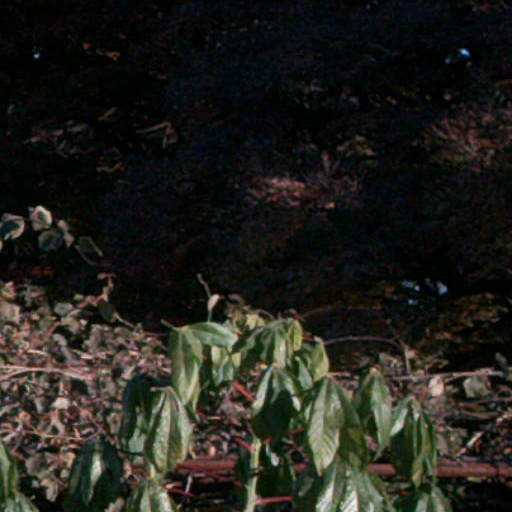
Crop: cassava